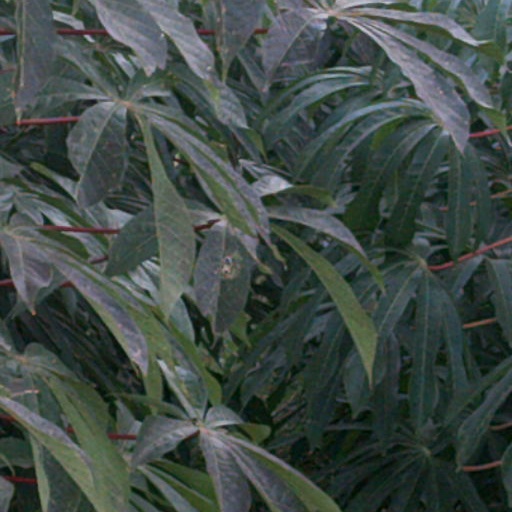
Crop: cassava